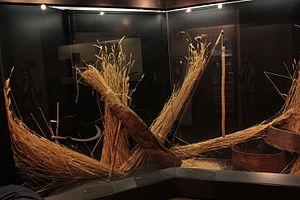
Le Musèu dera Val d'Aran est un musée régional consacré à l'histoire, l'art, l'ethnographie et l'ethnologie du Val d'Aran. Avec son siège principal à Vieilha, dans une belle maison de style gothique tardif nommée Tor deth generau Martinhon, le musée occupe aussi la Maison Joanchiquet de Vilamòs et l'église Saint Jean d'Arties.